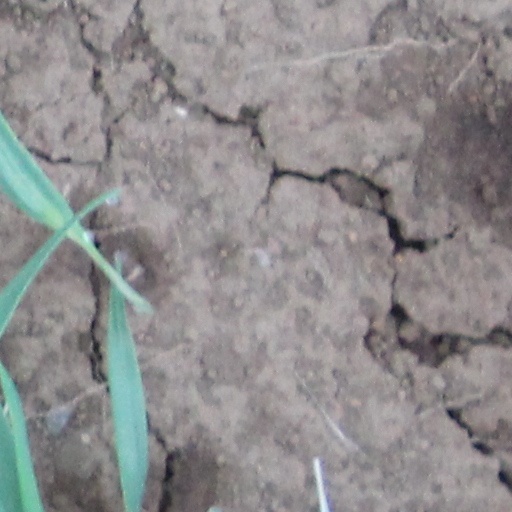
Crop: wheat